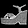
Label: Sandal